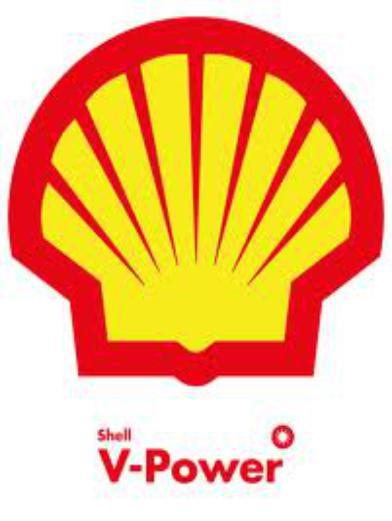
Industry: Transportation